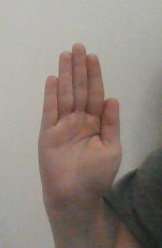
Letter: seen